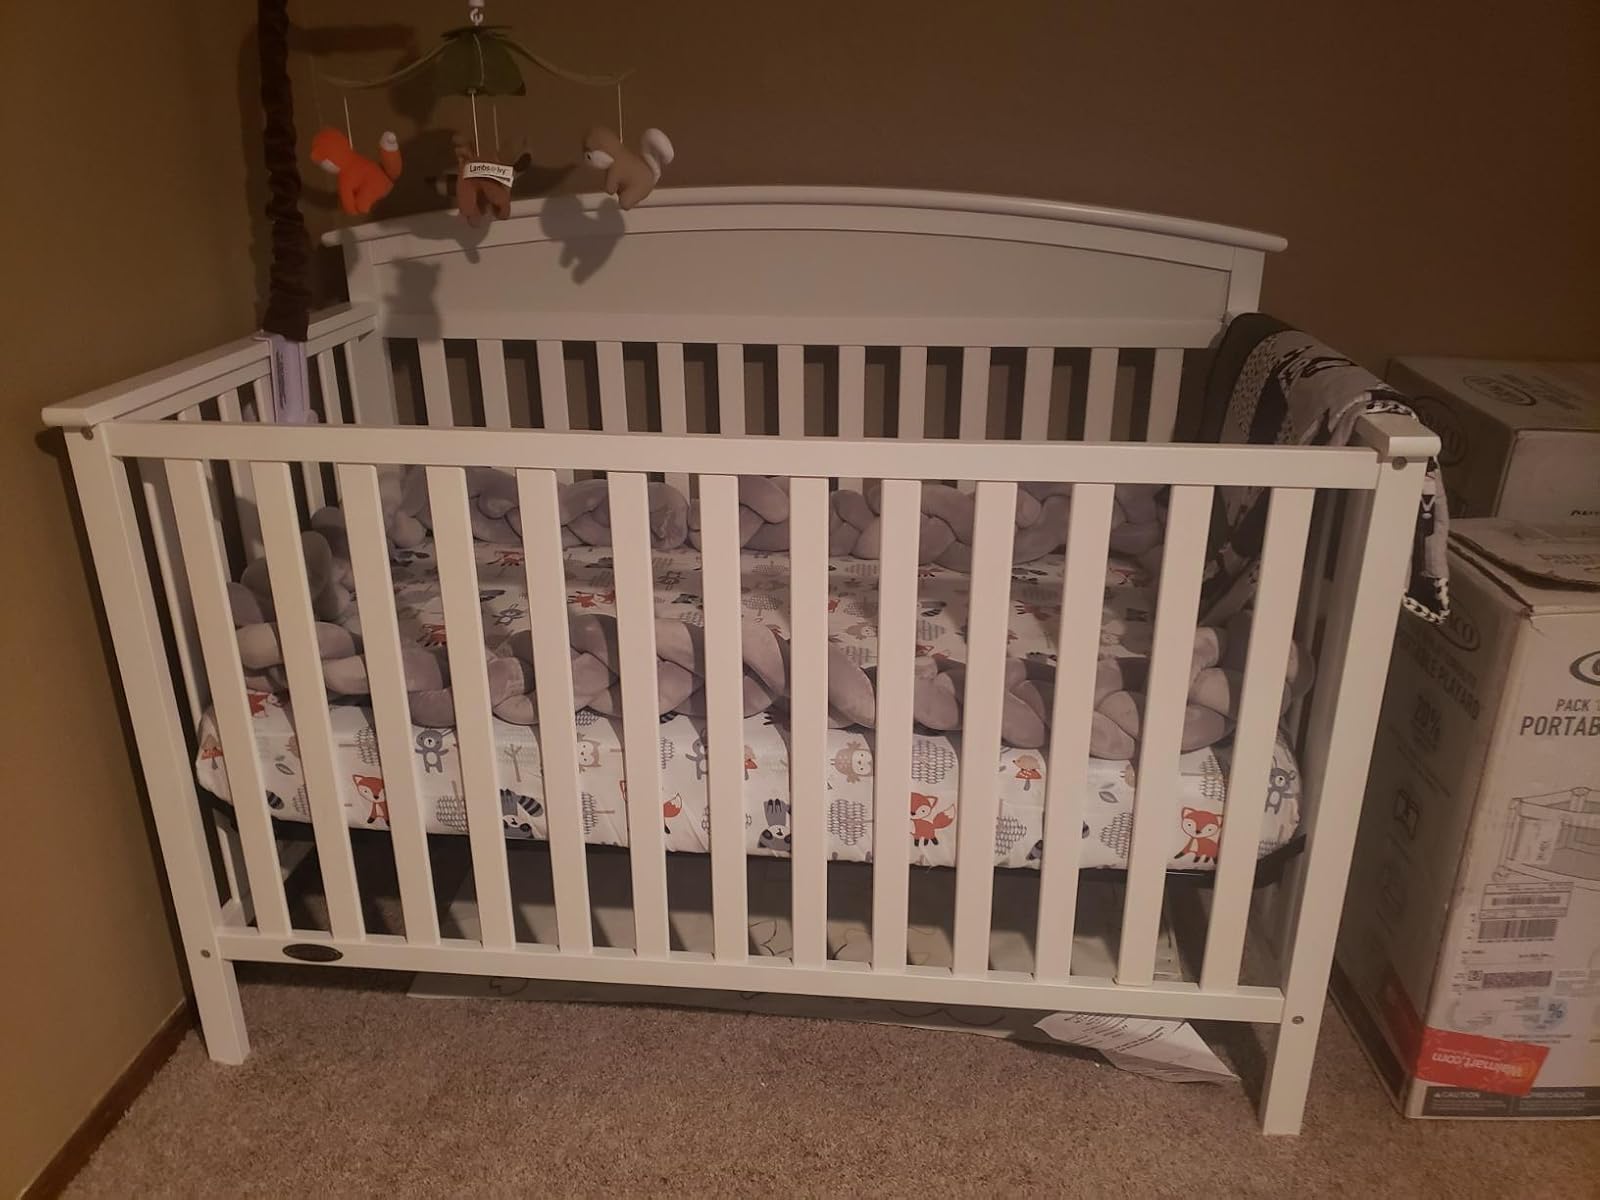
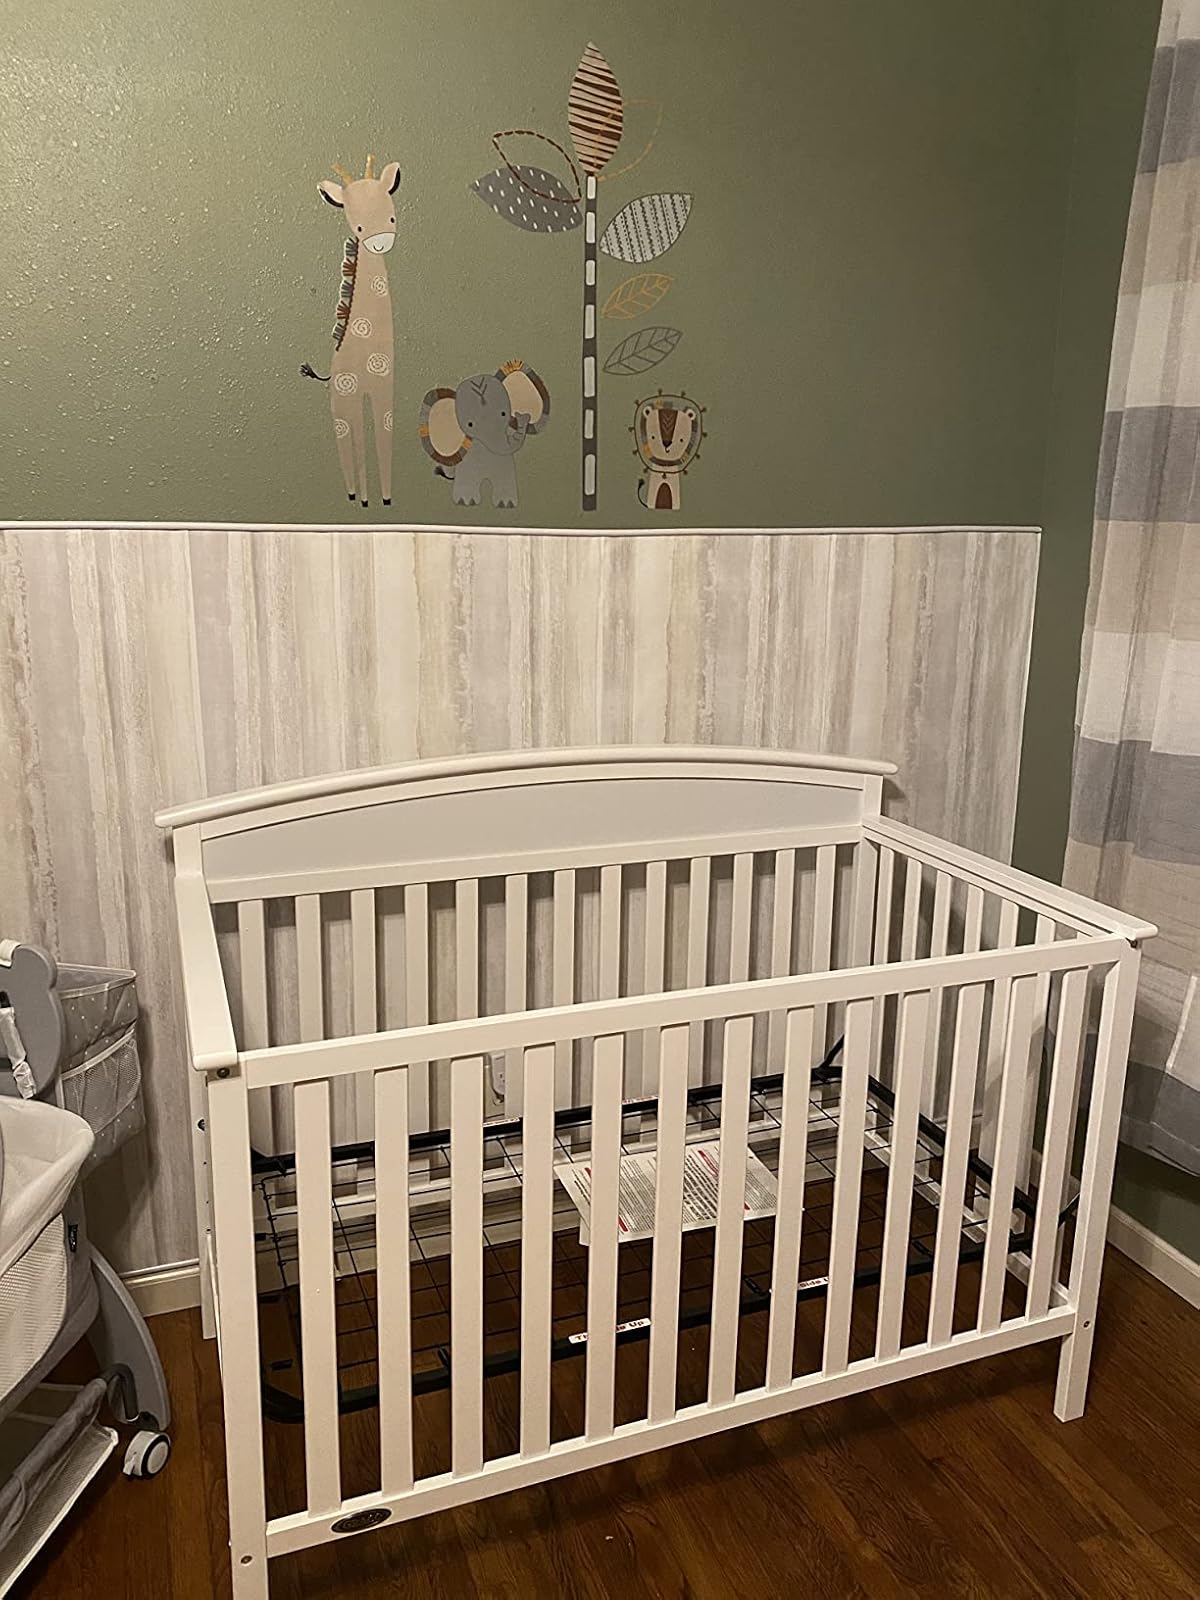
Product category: products_crib
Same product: yes